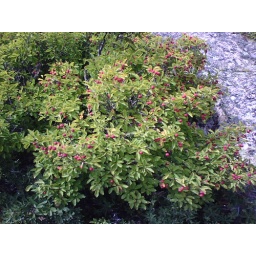
interesting bush growing on the rocks up in the mountains